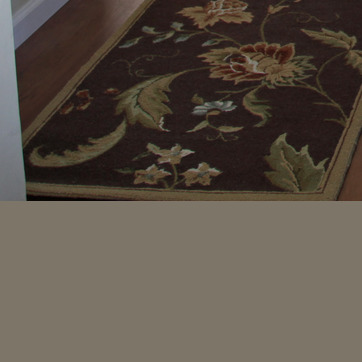
Material: carpet